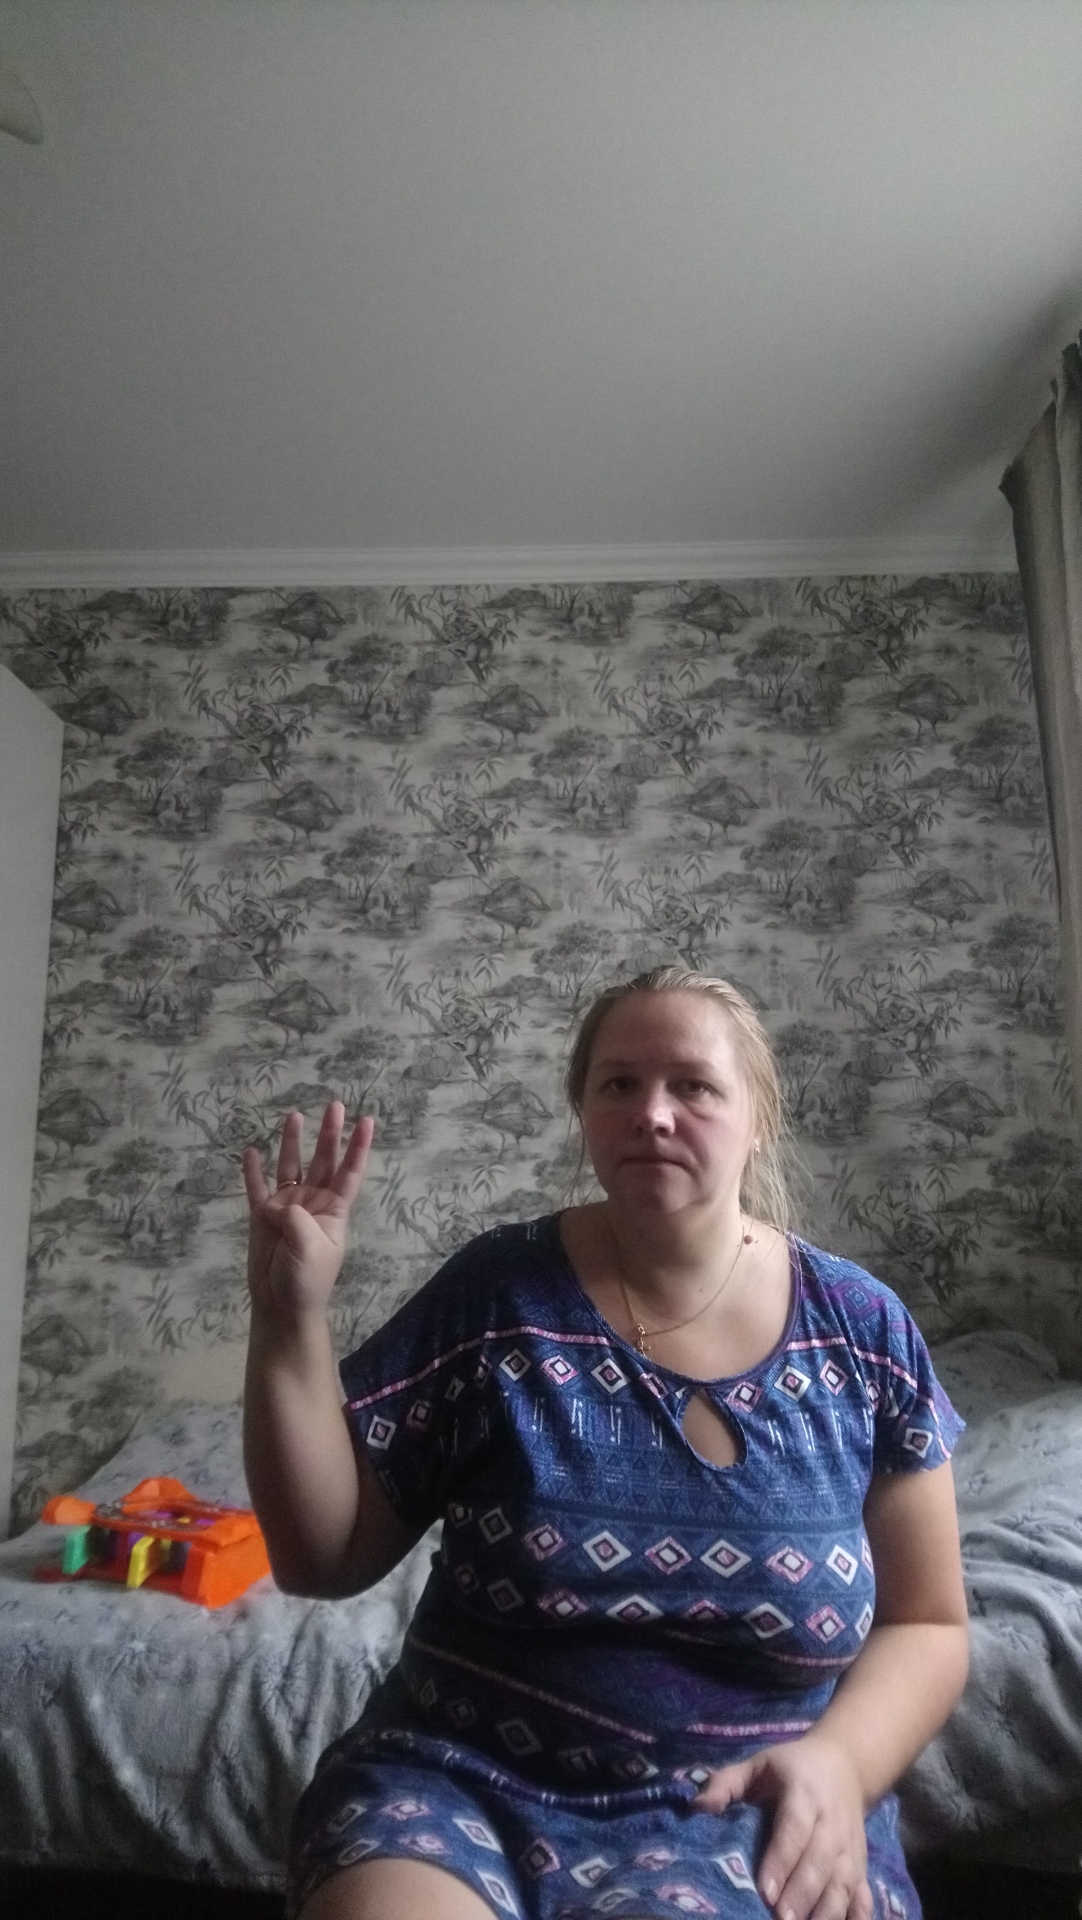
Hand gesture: four